Newington, Edinburgh

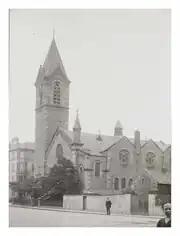
Hope Park United Presbyterian Church, founded in 1867 and demolished in 1949. Two United Presbyterian churches, three Free churches, and one established church were founded in Newington in the 19th century. Baptist, Congregationalist, Episcopal, and Roman Catholic churches were also established.

The disruption of 1843 saw the establishment of a Free Church congregation on Newington Road. A United Presbyterian congregation from Potterrow moved to a new church on the corner of Hope Park Terrace and Causewayside in 1867 while the Congregationalists established a church nearby at Hope Park Terrace in 1876. The Free Church went on to establish a congregation at Mayfield in 1875 while a Free congregation from Chambers Street moved to new buildings on Suffolk Road in 1898 under the name Craigmillar Park Free. The Church of Scotland established a mission under the name of Mayfield on Craigmillar Park in 1879. St Peter's, an Epsicopal church, was built on Lutton Place between 1857 and 1865 while St Columba's Roman Catholic Church was established on Upper Gray Street in 1889. Nearby, on Duncan Street, a Baptist church had opened in 1841. In 1847, the church was purchased by the United Presbyterians, who moved out in 1863 to the newly opened Grange Road United Presbyterian Church on the corner of Causewayside and Grange Road in Sciennes. After this, the Duncan Street church was again occupied by a Baptist congregation.